Peter Michal Bohúň

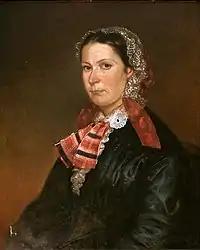
Woman with Bonnet

Deeply in debt, he left Slovakia in 1865 and took his family to Bielsko-Biała in Galicia. In 1876, he travelled to Italy, in search of his son Ľubor, who had deserted from the Austro-Hungarian Army.